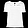
Label: T - shirt / top